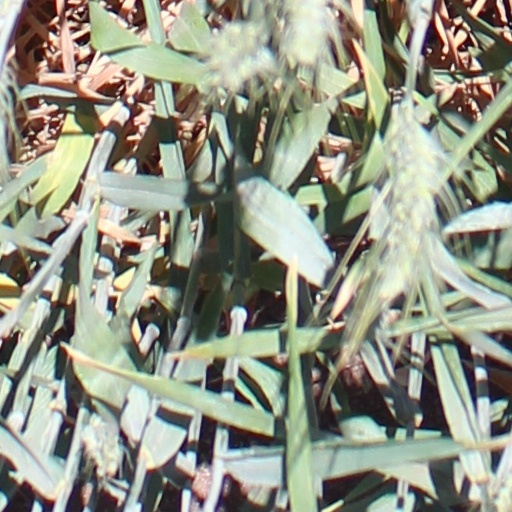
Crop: wheat